Chordotonal organ

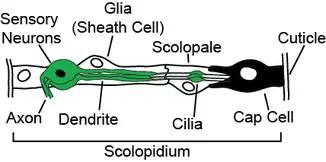
Diagram of the primary components of a chordotonal organ scolopidium

Chordotonal organs can be composed of a single scolopidium with only a single sensory, bipolar neuron (such as the tympanal ear of a notodontid moth), or up to several thousand scolopidia, each equipped with up to four sensory neurons (as in the mosquito Johnston's organ). The bipolar sensory neurons each have an apical dendritic structure with a cilium densely packed with microtubules and surrounded by two specialized cells, the scolopale cell and the attachment (cap) cell, plus a glial cell. Mechanically gated ion channels are located distal to the ciliary dilation, a characteristic part of the upper dendritic cilium. The cavity between the scolopale cell and the sensory neuron is filled with a specialized receptor lymph similar to the endolymph that surrounds the mechanosensory hair bundles of cochlear hair cells (high in potassium and low in sodium). The dendritic cilia can have one of two major forms: in the mononematic form, the major connection between the attachment site and the cilium is a microtubule-rich attachment cell. The electron-dense extracellular material is small and localized mainly to the junction between the cilia and the attachment cell. The femoral chordotonal organ is mononematic. In contrast, in the amphinematic form, the extracellular material of the cap forms a dense, tubular sheath that surrounds the sensory cilium and extends all the way to the cuticle at the attachment site. In this form, the attachment cell contains both microtubules and actin-rich scolopale rods similar to those present in the scolopale cell. The Johnston's organ is an example of an amphinematic chordotonal organ. The functional significance of the morphological differences of the two forms is unknown, but may confer different viscoelastic properties on the sensory units.